2010 Ukrainian Super Cup

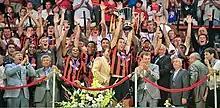
Srna holding the trophy

The 2010 Ukrainian Super Cup became the seventh edition of Ukrainian Super Cup, which is an annual football exhibition game contested by the winners of the previous season's Ukrainian Top League and Ukrainian Cup competitions.